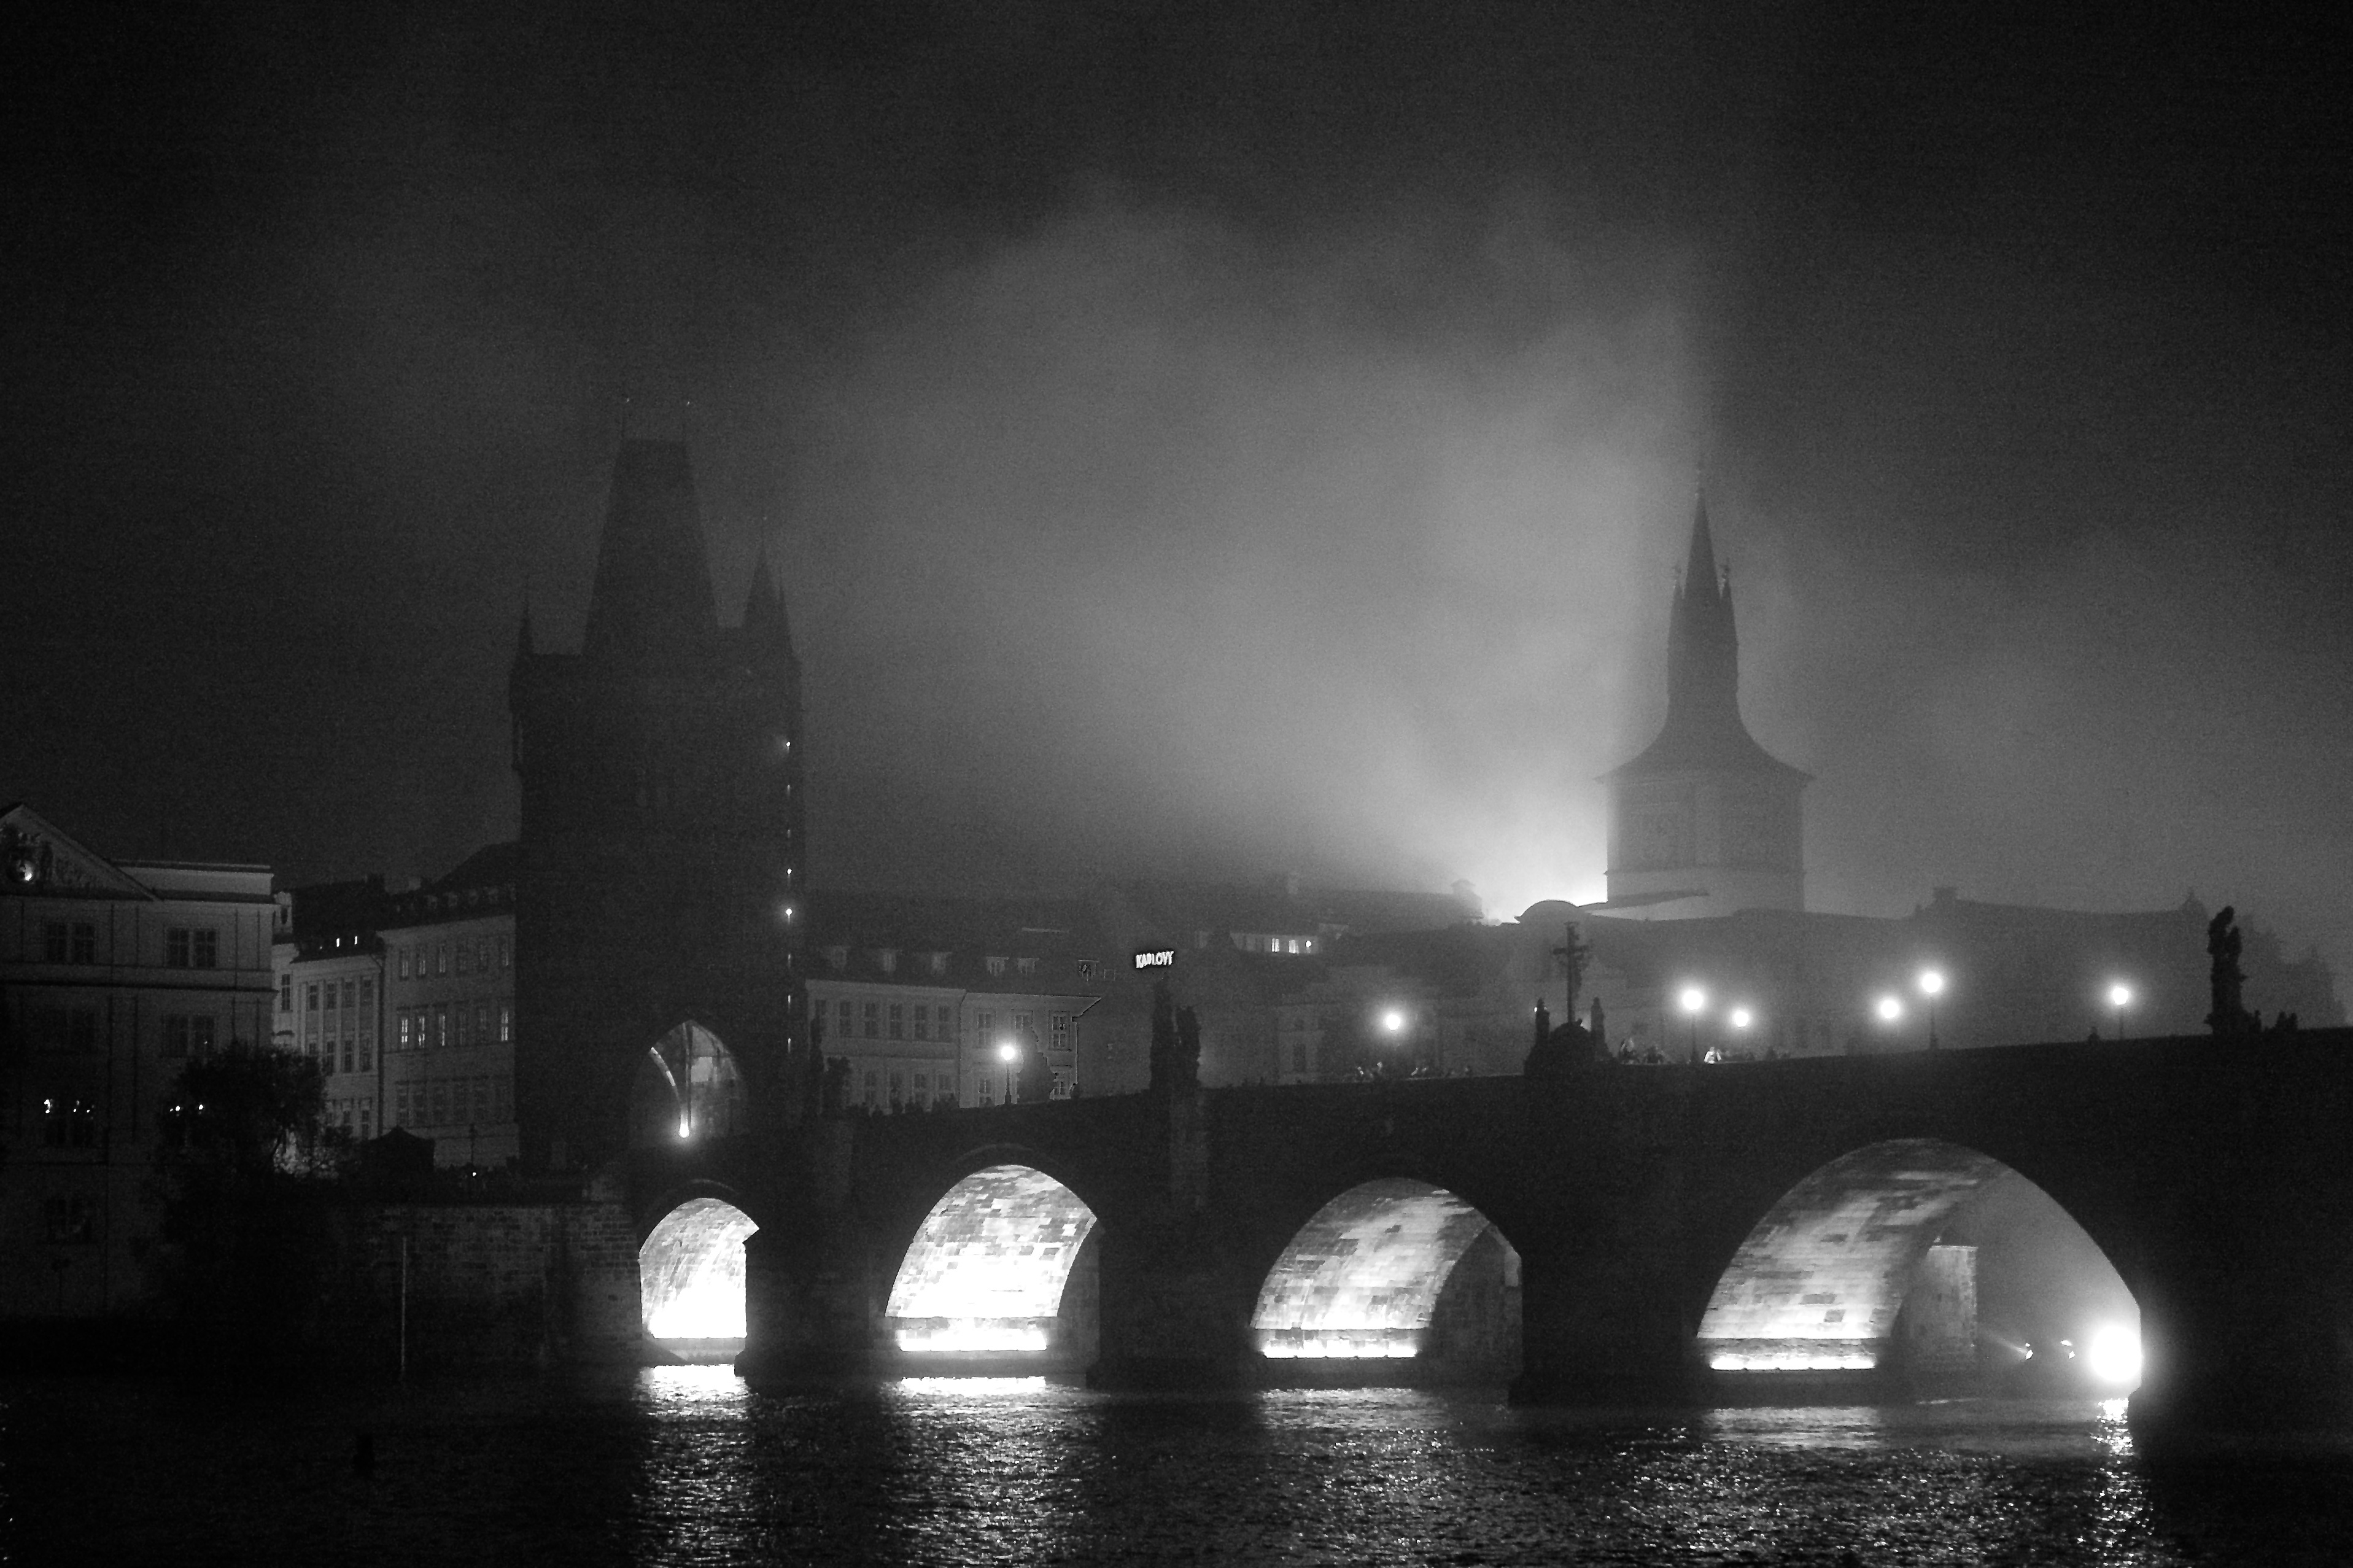
light, black and white, fog, mist, white, bridge, skyline, street, night, photography, city, atmosphere, river, cityscape, travel, dusk, europe, arch, reflection, weather, shadow, calm, romantic, darkness, empty, prague, black, monochrome, gothic, bw, brug, m, spire, arches, praga, nightscape, leica, oldtown, 240, summilux, most, charles, vltava, reka, czech, cesko, praha, praag, prag, karluvmost, staremesto, shining, ceskarepublika, nightspot, brueck, monochrome photography, atmospheric phenomenon